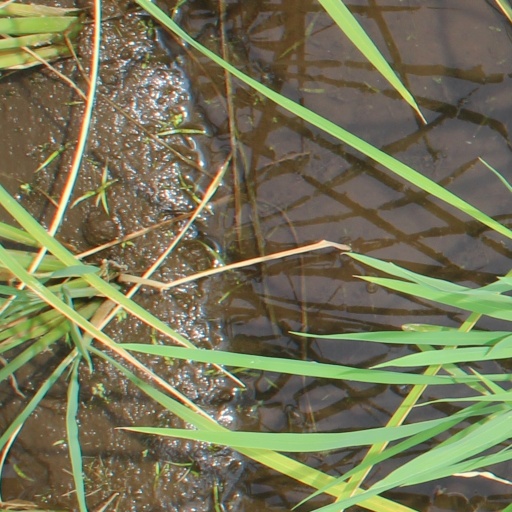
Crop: rice